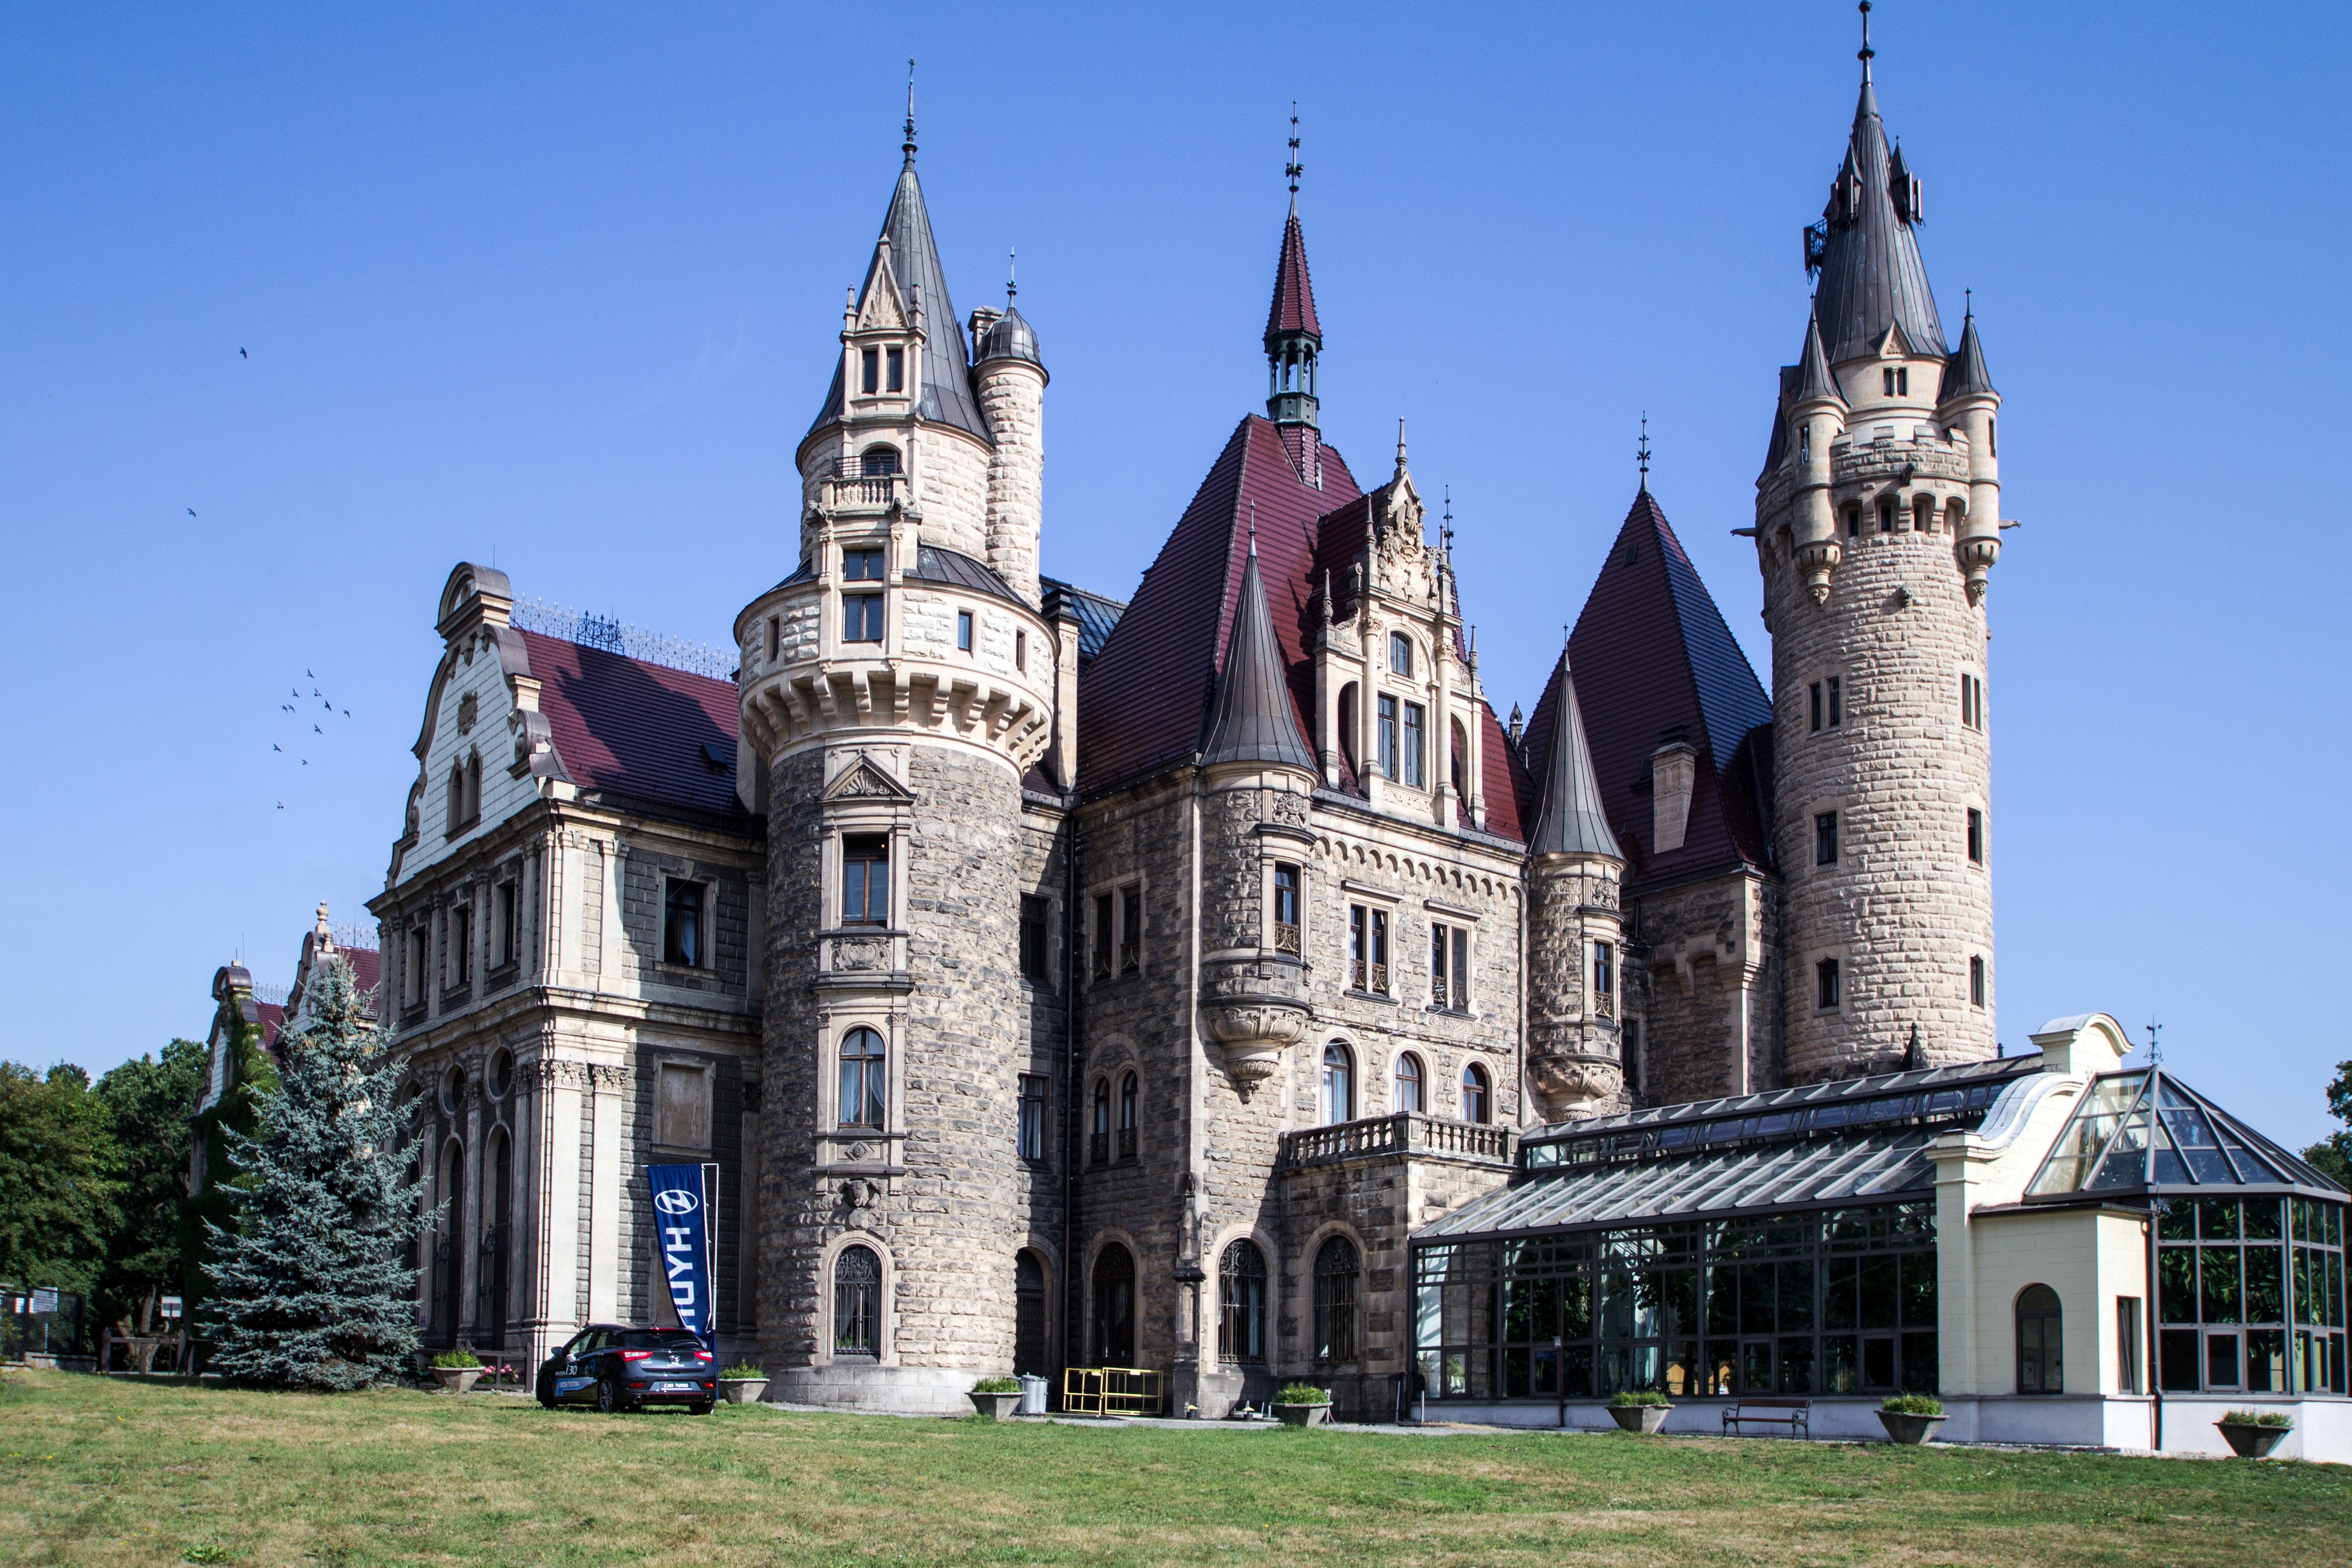
building, chateau, castle, landmark, church, cathedral, place of worship, spire, monastery, silesia, gothic architecture, tours, historic site, sabine, moszna, neorenesans